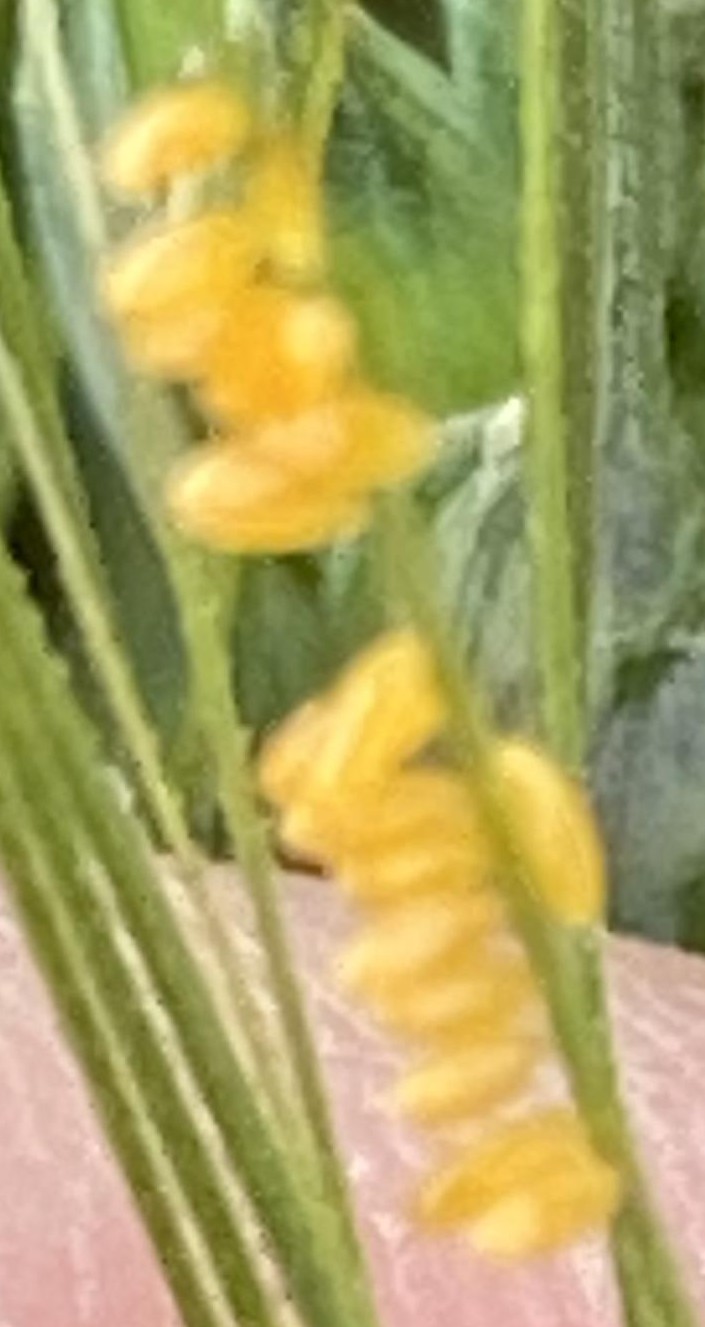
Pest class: predators